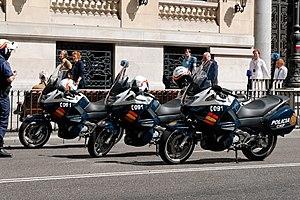
Motos du Cuerpo Nacional de Policía.